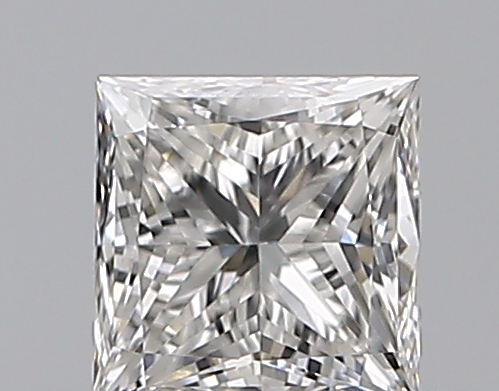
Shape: princess
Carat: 0.5
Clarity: VVS1
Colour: F
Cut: EX
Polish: EX
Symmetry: VG
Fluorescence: N
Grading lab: GIA
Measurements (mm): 4.26 x 4.19 x 3.08